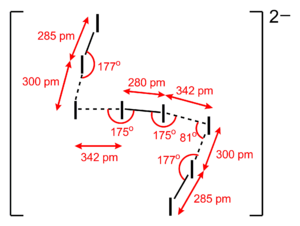
Les polyiodures forment une classe d'anions halogénure polyatomiques entièrement constitués d'atomes d'iode de formule générique Iₙᵐ⁻.